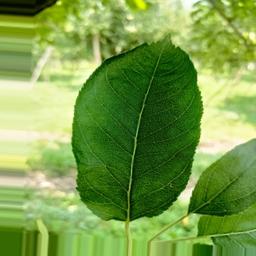
Label: Healthy